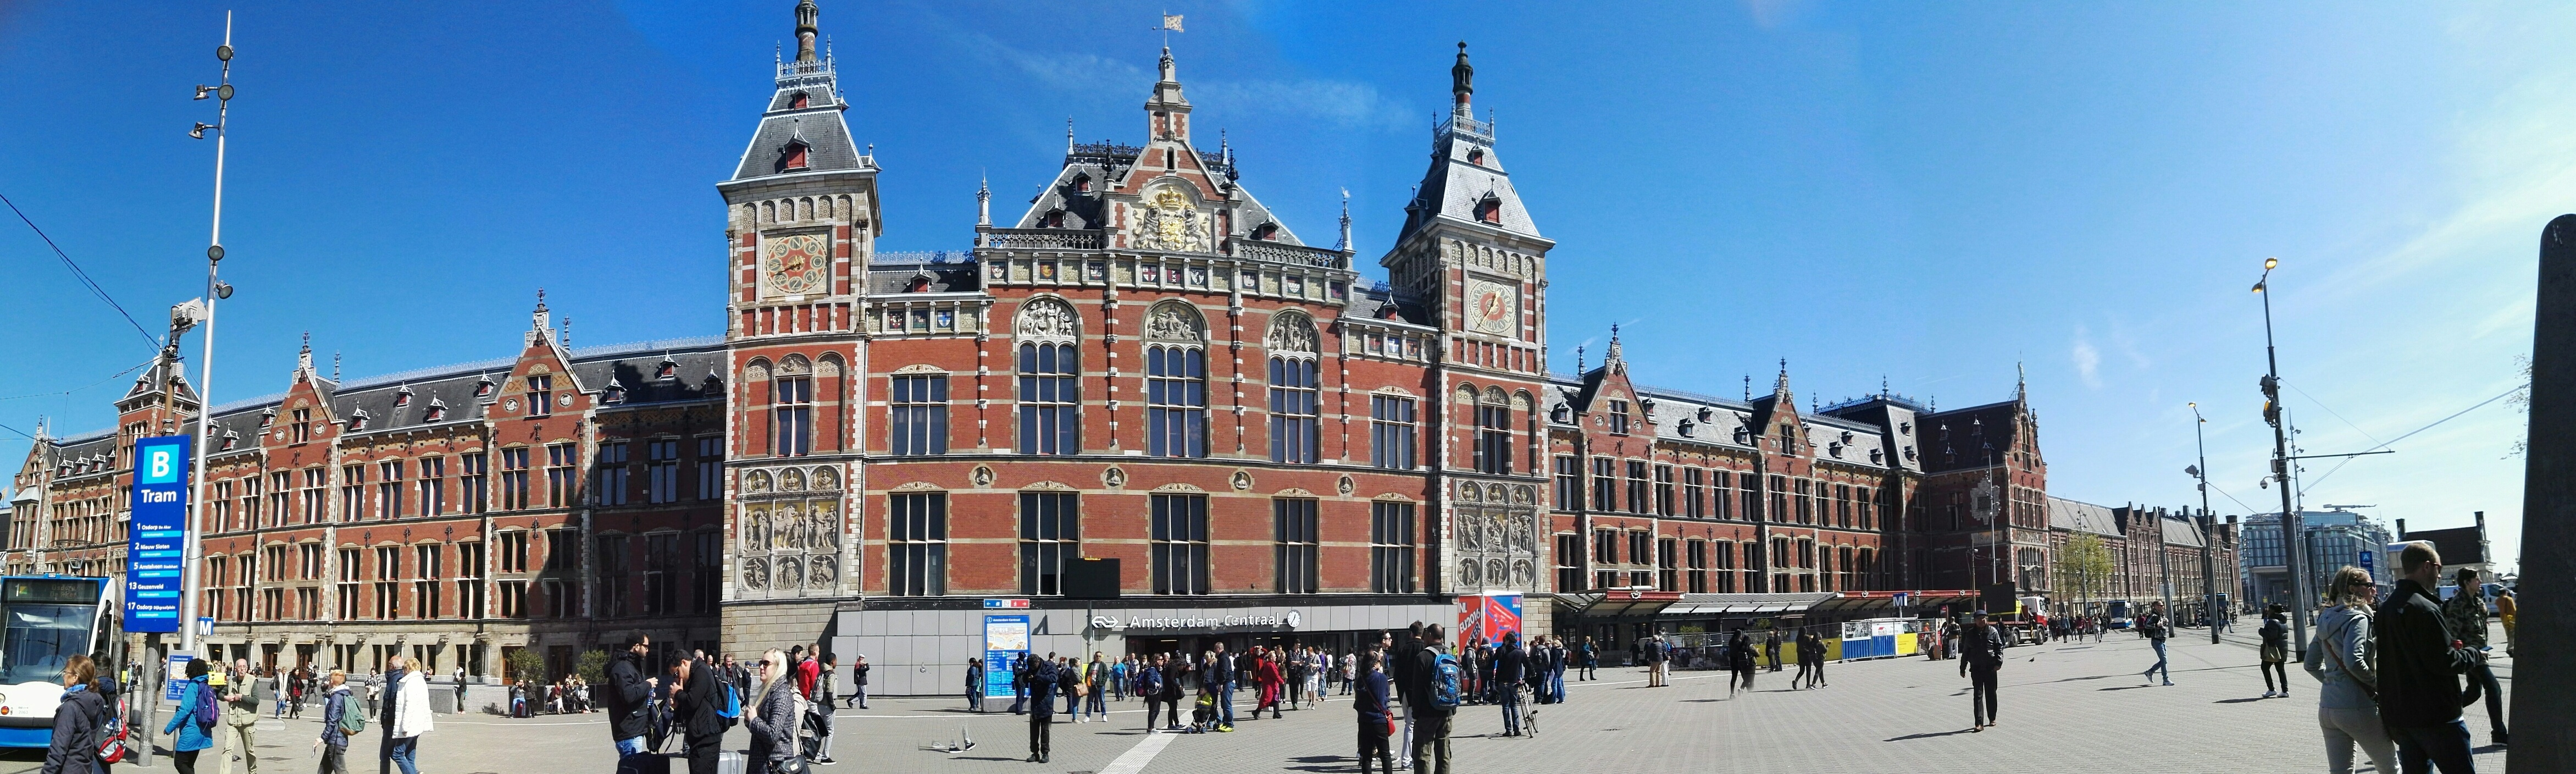
architecture, town, building, old, city, cityscape, panorama, europe, plaza, cathedral, historic, waterway, amsterdam, netherlands, town square, tours